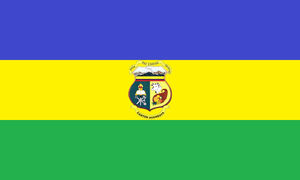
Huamboya est un canton d'Équateur situé dans la province de Morona-Santiago.
Cet article présente une liste des principales villes d'Équateur jusqu'en 2012.